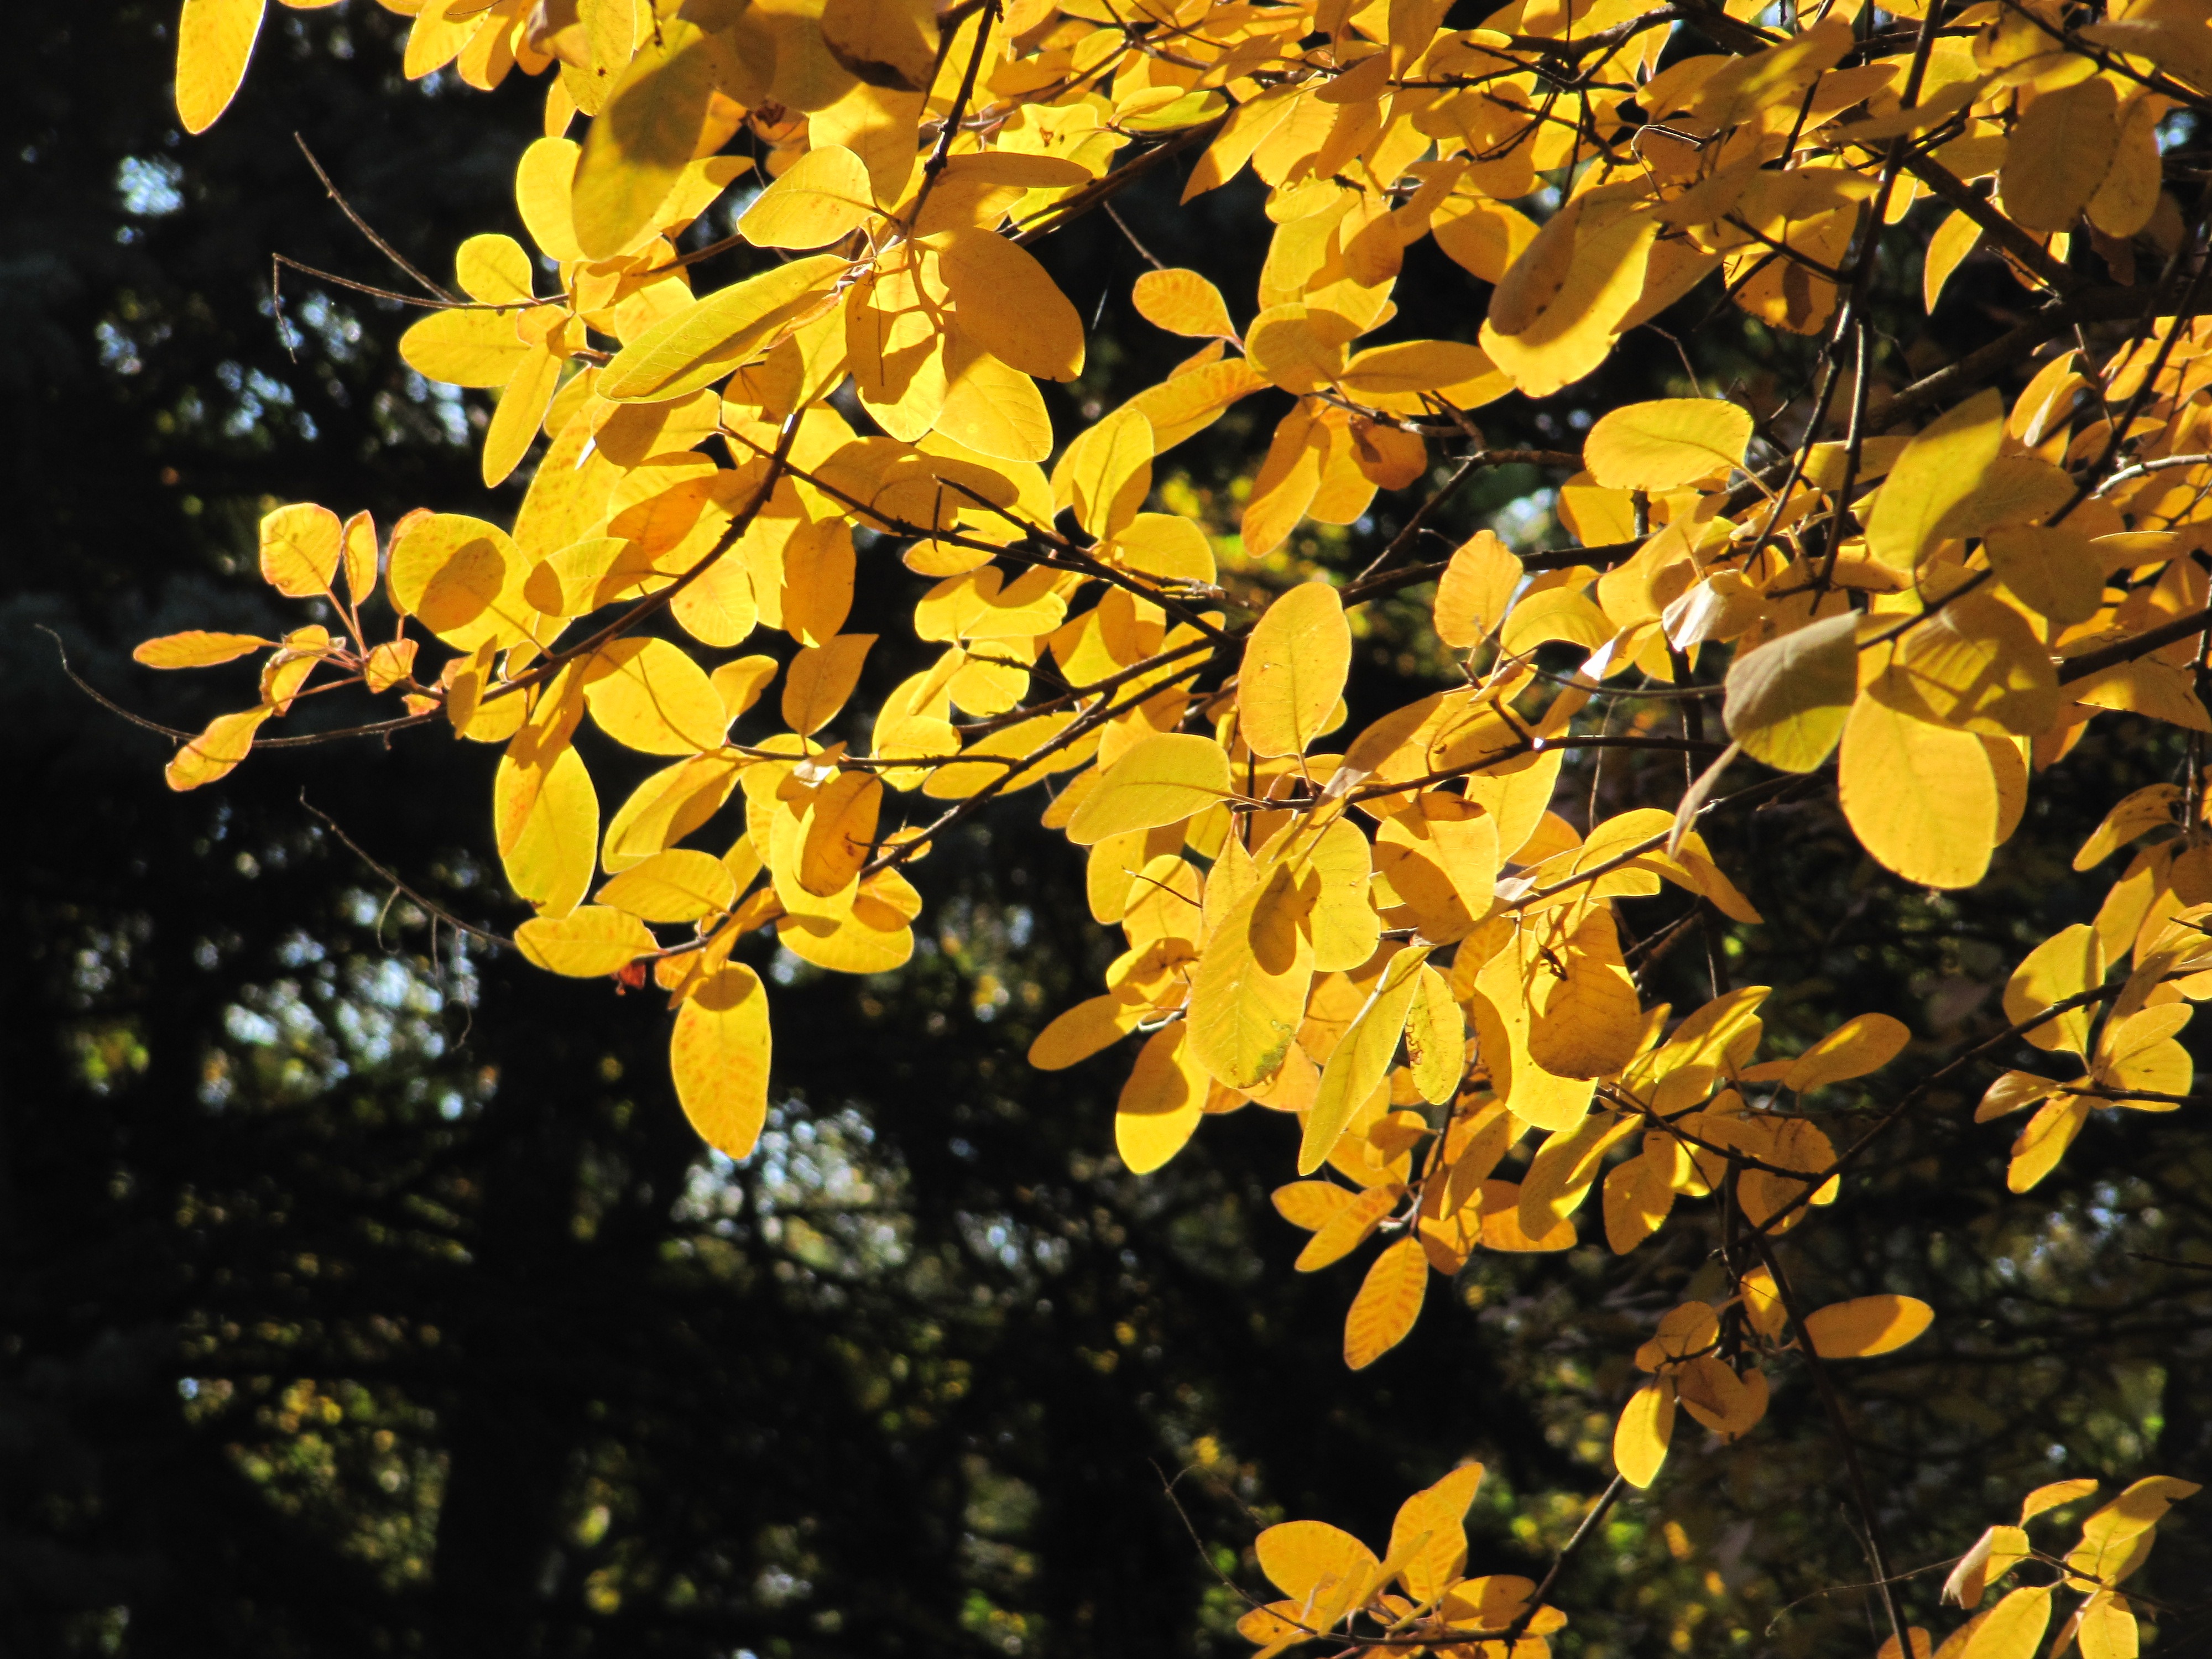
tree, nature, forest, branch, plant, sunlight, leaf, flower, autumn, botany, yellow, flora, season, trees, leaves, shrub, deciduous, beautiful, ecosystem, flowering plant, maidenhair tree, woody plant, land plant